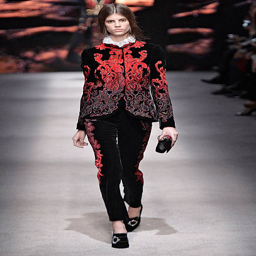
a model walks the runway at the winter fashion show during event .